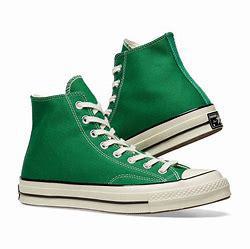
Brand: Converse
Model: Chuck 70